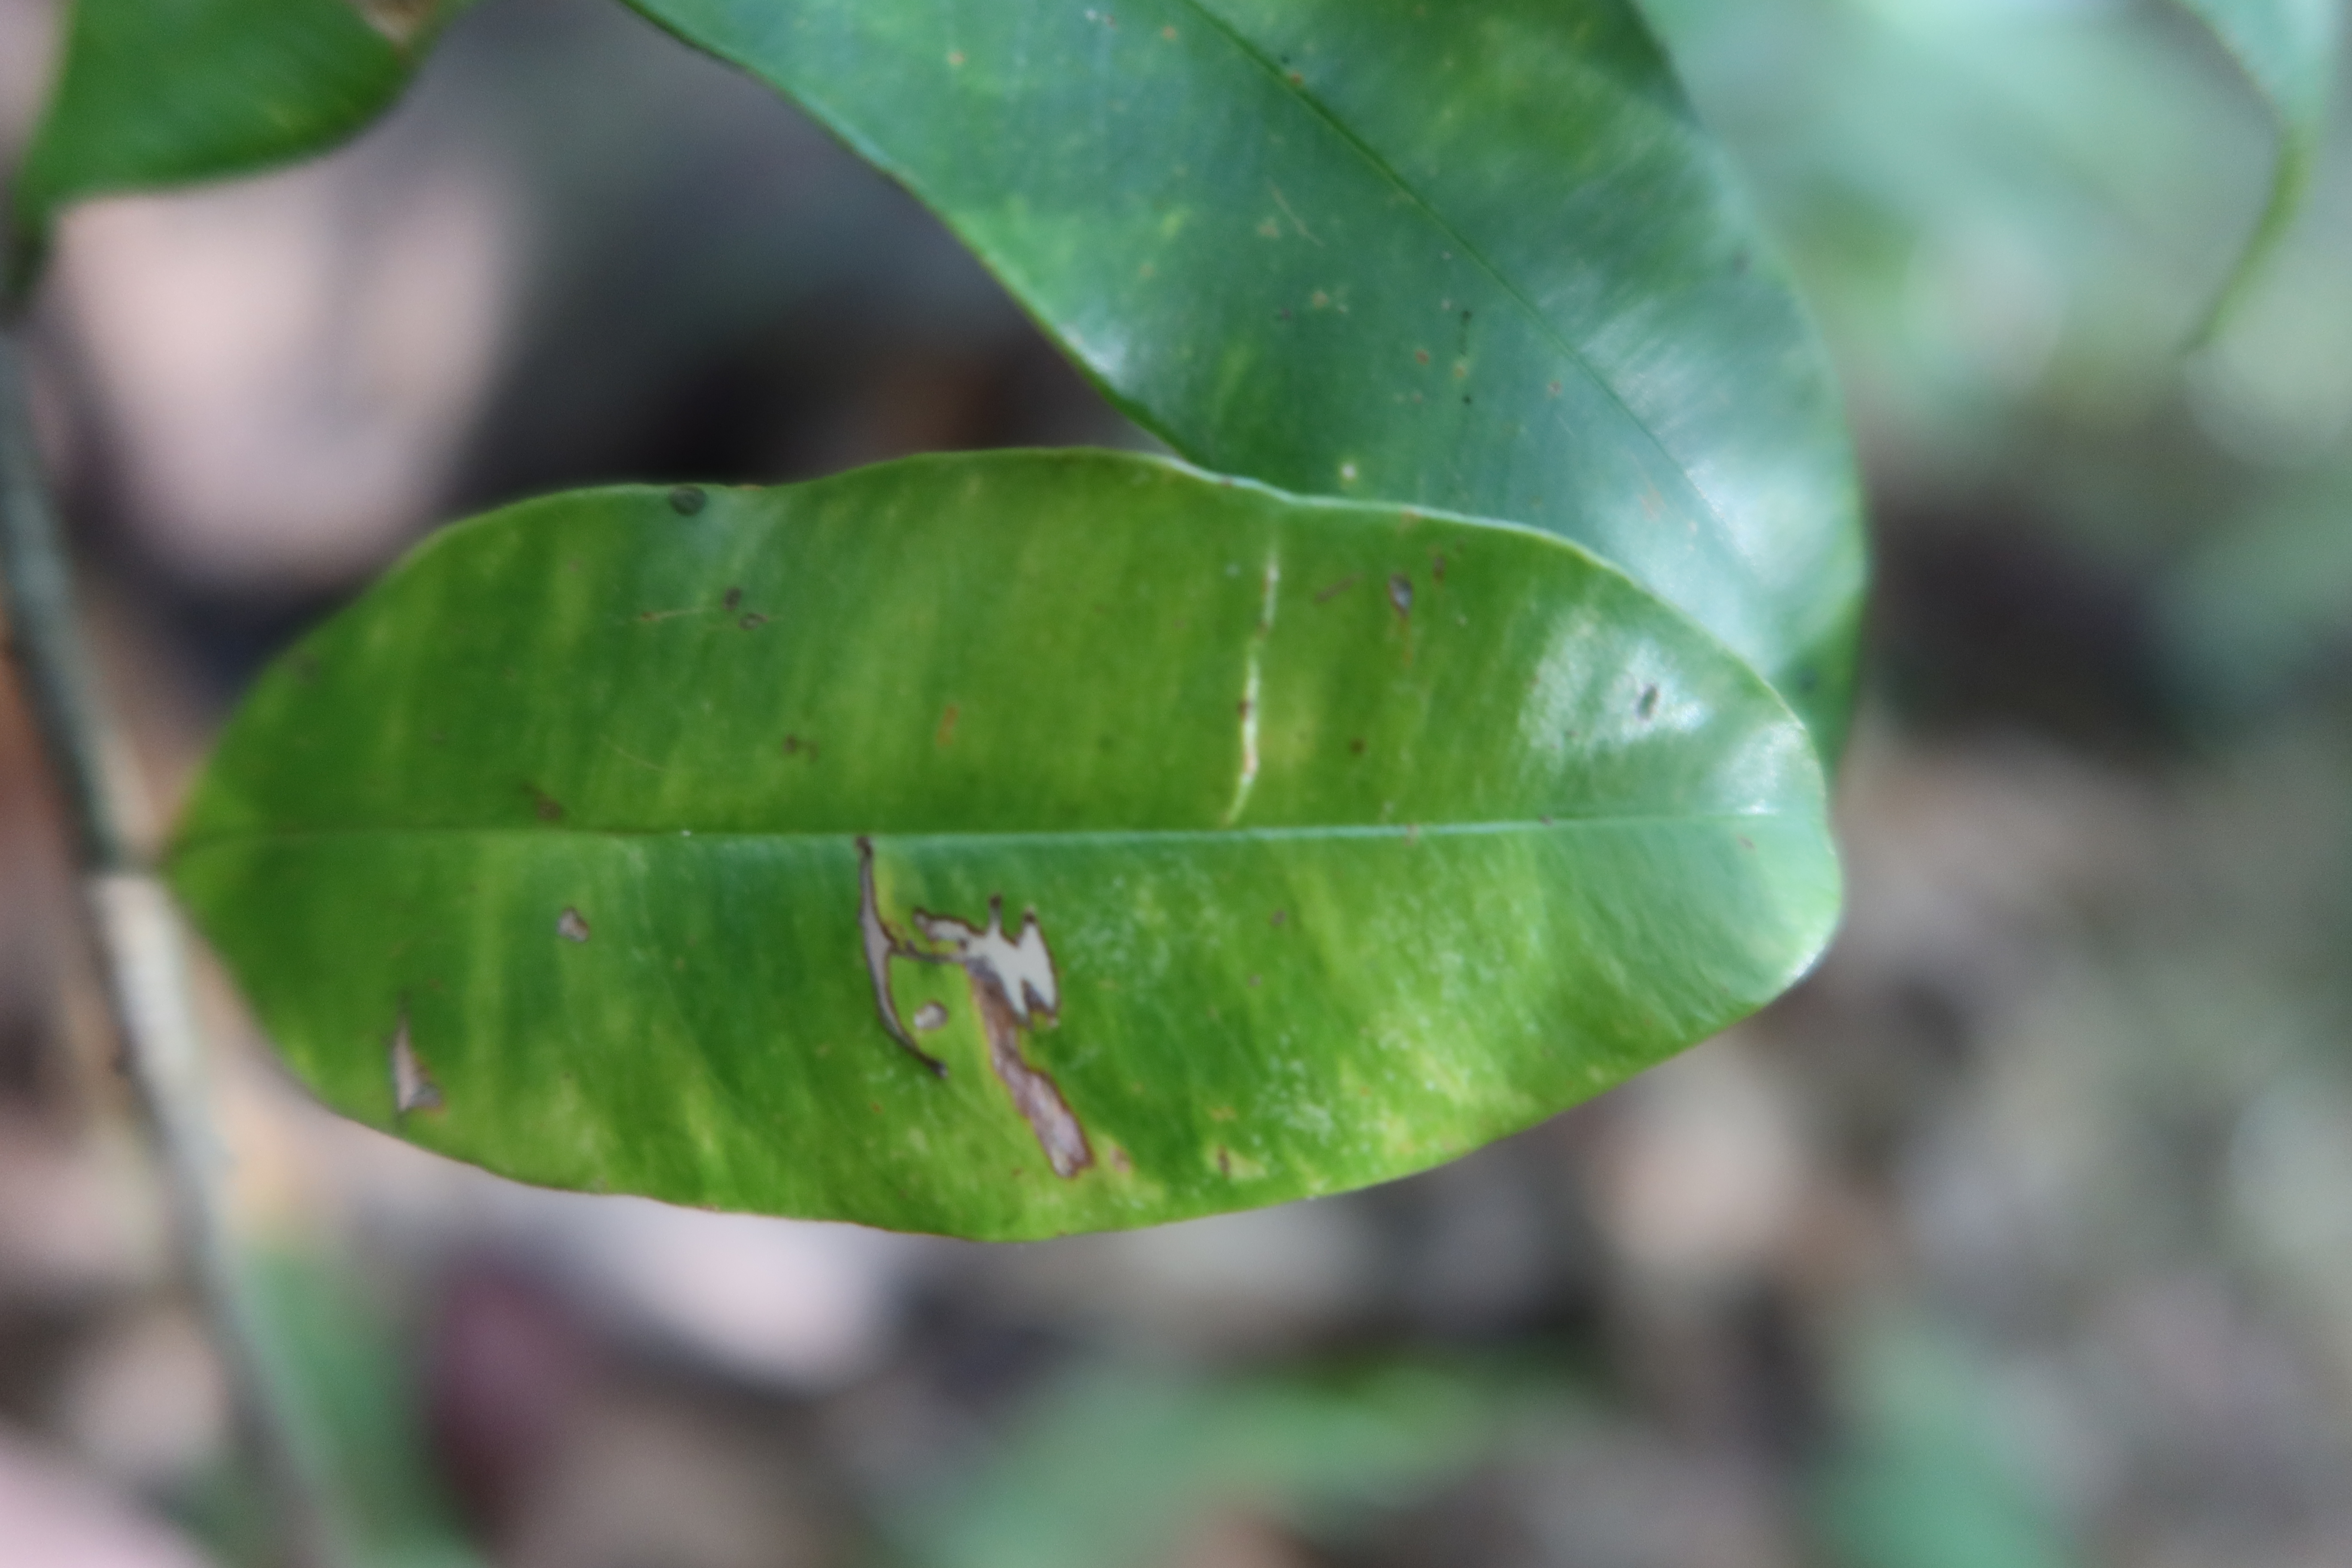
Label: Downy mildew